Baseball in Puerto Rico

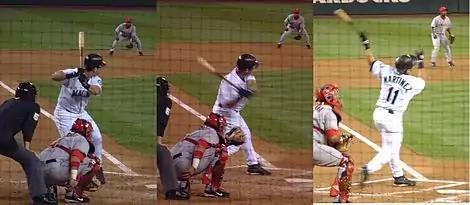
Edgar Martínez at bat

Orlando Gómez made his debut as a manager for Mayagüez and won the Manager of the Year award. Dickie Thon won the first of two back-to-back batting titles this season. This also marked Alomar, Sr.'s last active season, retiring forth on the fourth place of league's all-time hit leaders.